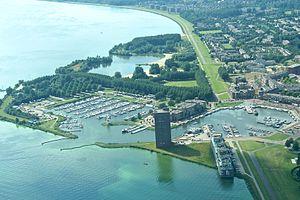
Almere Port, Pays bas
Almere est une ville néerlandaise, située dans la province du Flevoland.